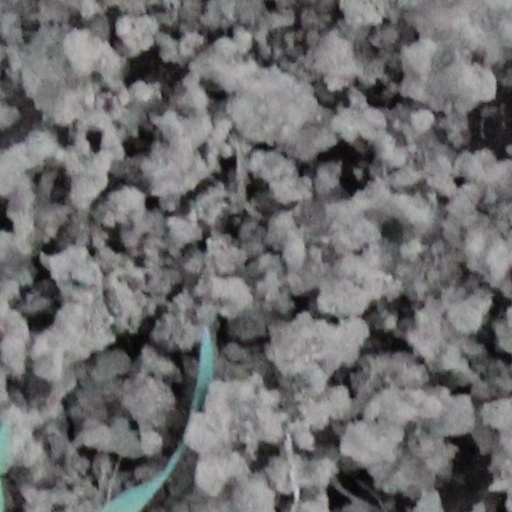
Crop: wheat